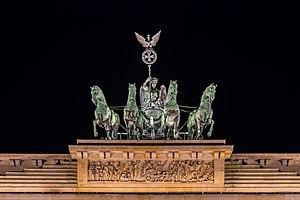
Quadrige de la porte de Brandebourg de Berlin, Allemagne. La porte a été commandée par le Roi Frederick William II de Prusse en signe de paix et construite entre 1788 à 1791. Elle a subi des dégâts considérables lors de la seconde guerre mondiale et durant la partition de l’Allemagne de l'après-guerre, la porte faisait partie intégrante du mur de Berlin. La chute du mur a eu lieu en 1989 et la réunification allemande en 1990. Après la défaite prussienne 1806 lors de la bataille d'Iéna, Napoléon était le premier à utiliser la Porte brandebourgeoise pour un cortège triomphal et a pris son Quadrige à Paris. Après la défaite de Napoléon en 1814 et l'occupation prussienne de Paris le Quadrige fit son retour à Berlin. La porte a été restaurée en arc de triomphe prussien. Entre 2000 et 2002 pour retrouver son aspect actuel. Polski: Kwadryga na